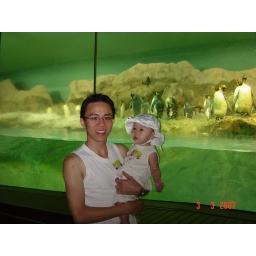
Am i cute in my white hat...